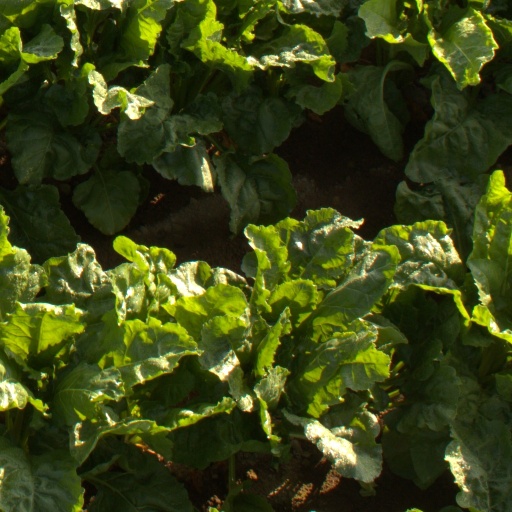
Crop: sugar beet